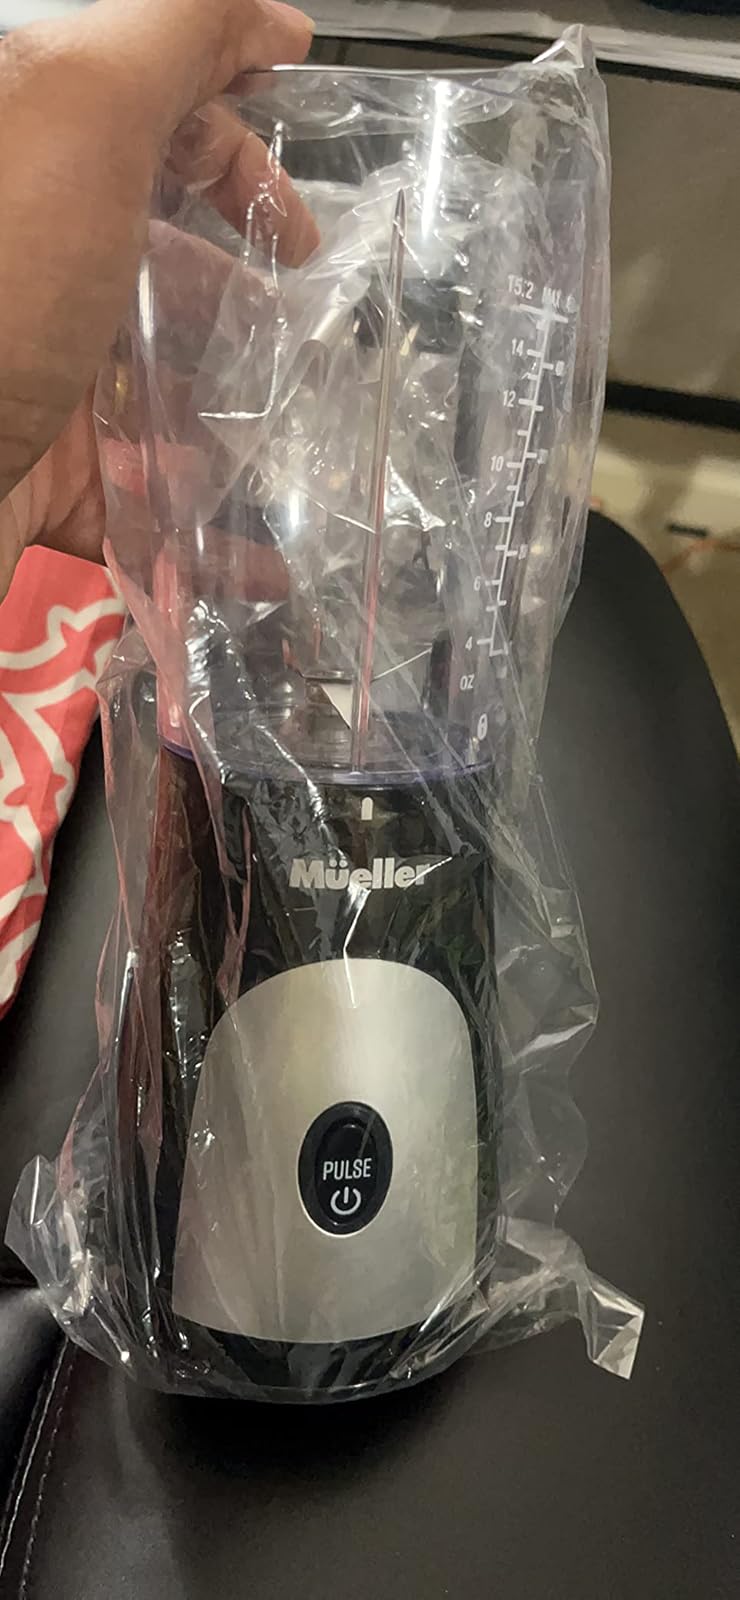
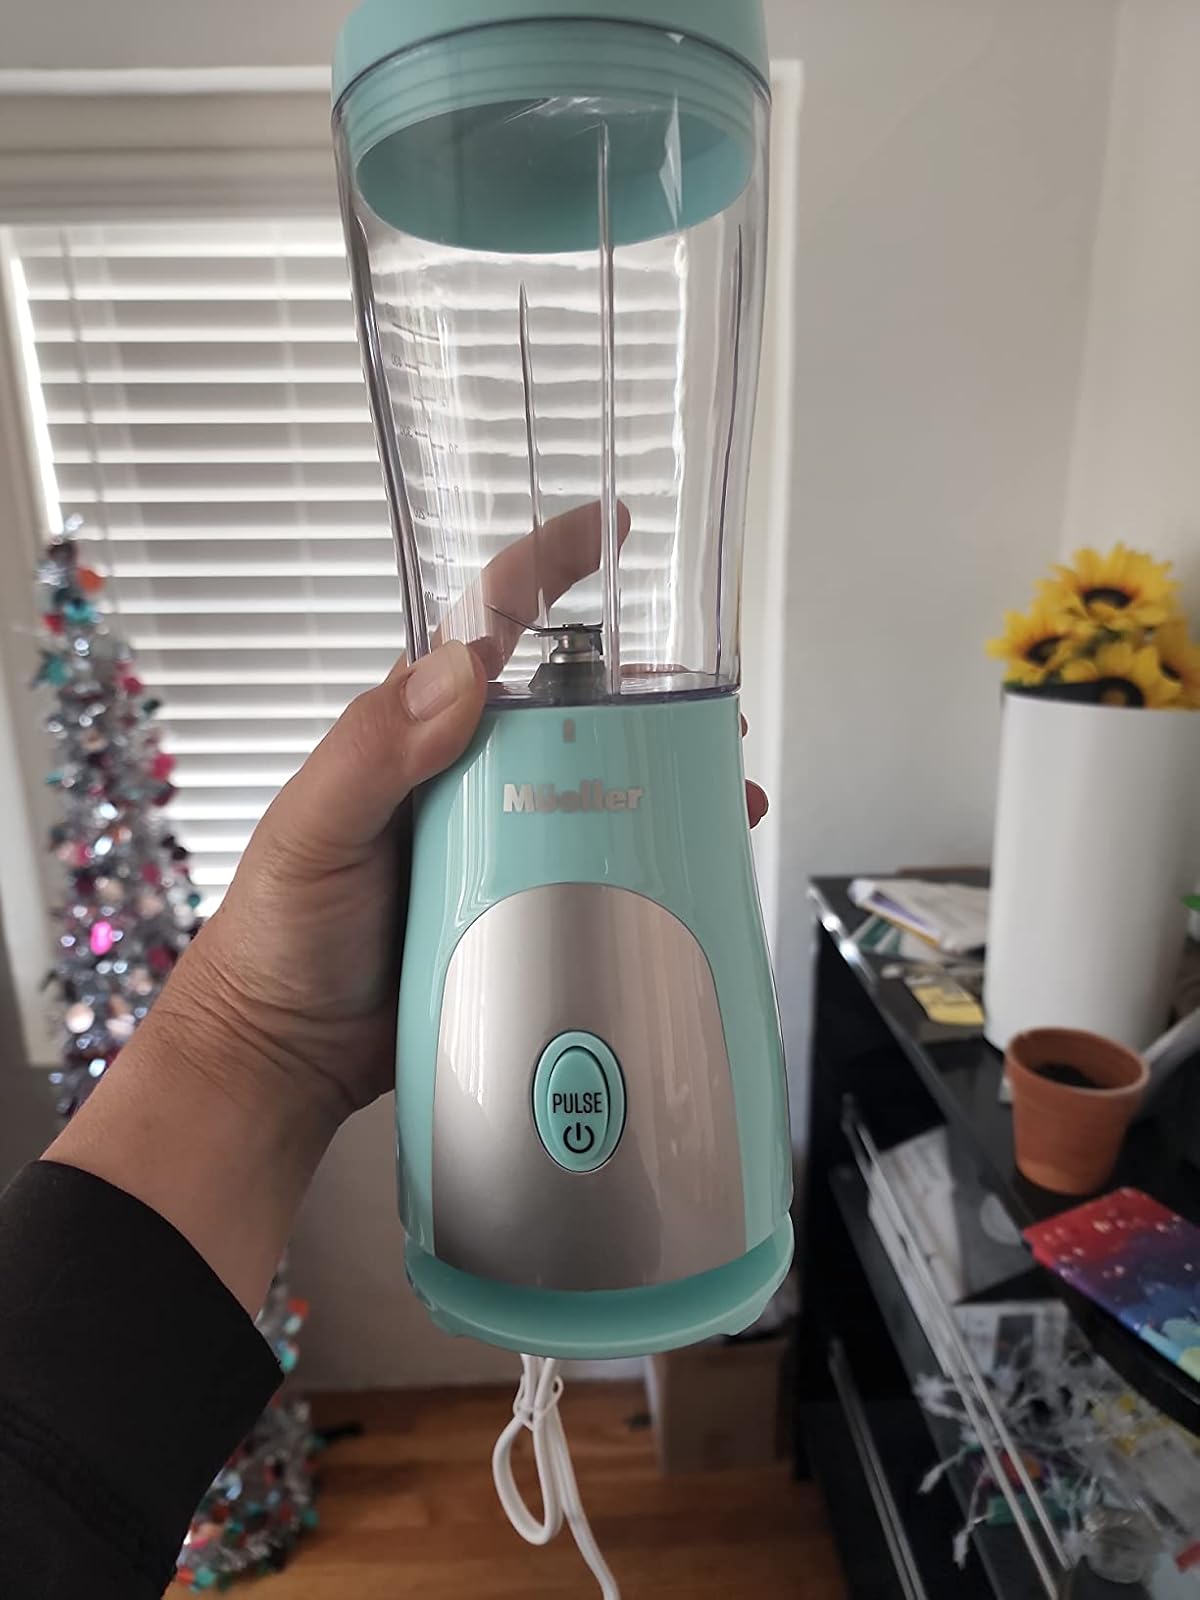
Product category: items_blender
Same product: no